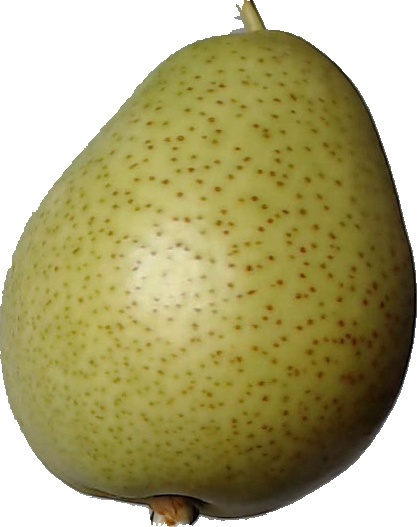
Label: pear_1